Silas Aiken

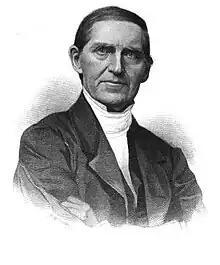
Silas Aiken

Silas Aiken (Bedford, New Hampshire, 1799–1869) was an American religious author and minister. For many years he was minister at Park Street Church in Boston, Massachusetts.